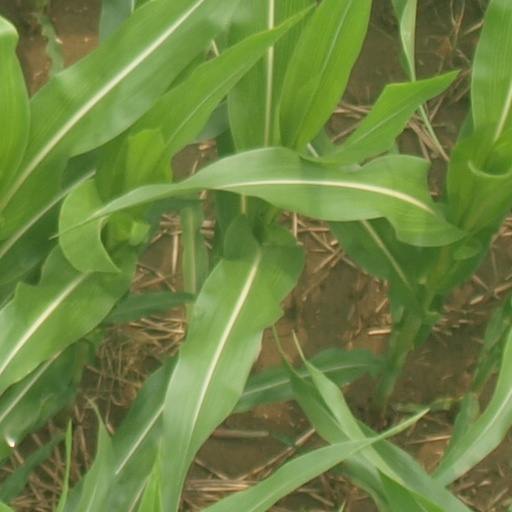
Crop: maize; corn